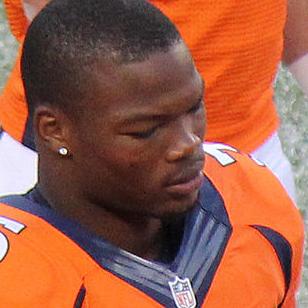
Age: 20